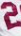
Number: 2